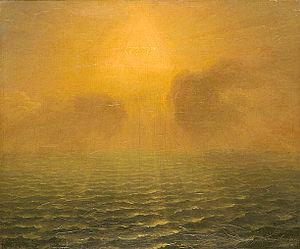
Simon-Mathurin Lantara né à le 24 mars 1729 à Oncy-sur-École et mort le 22 décembre 1778 à Paris est un peintre français.